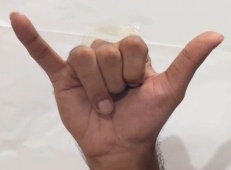
ASL sign: Y